Capital punishment

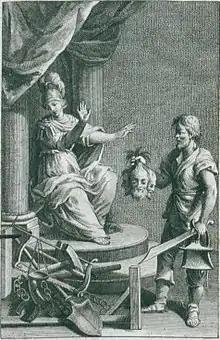
of "Dei delitti e delle pene" ("On Crimes and Punishments"), 1766 ed.

The death penalty also targeted sexual offences such as sodomy. In the early history of Islam (7th–11th centuries), there is a number of "purported (but mutually inconsistent) reports" ("athar") regarding the punishments of sodomy ordered by some of the early caliphs. Abu Bakr, the first caliph of the Rashidun Caliphate, apparently recommended toppling a wall on the culprit, or else burning him alive, while Ali ibn Abi Talib is said to have ordered death by stoning for one sodomite and had another thrown head-first from the top of the highest building in the town; according to Ibn Abbas, the latter punishment must be followed by stoning. Other medieval Muslim leaders, such as the Abbasid caliphs in Baghdad (most notably al-Mu'tadid), were often cruel in their punishments. In early modern England, the Buggery Act 1533 stipulated hanging as punishment for "buggery". James Pratt and John Smith were the last two Englishmen to be executed for sodomy in 1835. In 1636 the laws of Puritan governed Plymouth Colony included a sentence of death for sodomy and buggery. The Massachusetts Bay Colony followed in 1641. Throughout the 19th century, U.S. states repealed death sentences from their sodomy laws, with South Carolina being the last to do so in 1873.